René Guénon

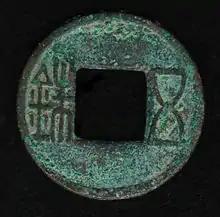
Han dynasty coin, with the square hole in the center, in application to analogy symbolism (see text)

While it is acknowledged that symbolism refers to something very different from a mere 'code', an artificial or arbitrary meaning, and that "it holds an essential and spontaneous echoing power", for René Guénon, this 'echoing power' goes immensely farther than the psychological realm: symbolism is "the metaphysical language at its highest", capable of relating all degrees of universal Manifestation, and all the components of the Being as well: symbolism is the means by which man is capable of "assenting" orders of reality that escape, by their very nature, any description by ordinary language. This understanding of the profound nature of symbolism, writes René Guénon, has never been lost by an intellectual (i.e. spiritual) elite in the East. It is inherent in the transmission of initiation which, he says, gives the real key to man to penetrate the deeper meaning of the symbols; in this perspective, meditation on symbols (visual or heard, dhikr, repetition of the Divine Names) is an integral part both of initiation and of spiritual realization.